Date Bhet

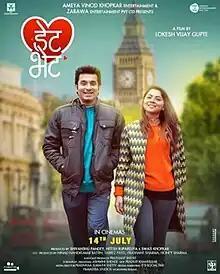
Theatrical release poster

Date Bhet is a 2023 Indian Marathi-language romantic drama film directed by Lokesh Gupte, written by Ashwini Shende. It is jointly produced by AVK Entertainment and Zabawa Entertainment, distributed by Filmastra Studios. The film stars Hemant Dhome, Sonalee Kulkarni and Santosh Juvekar in leading roles.